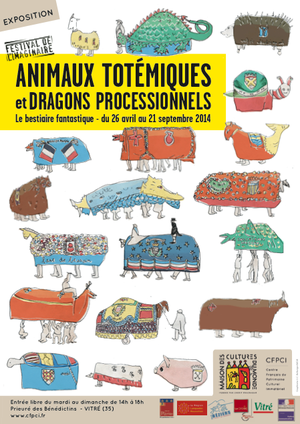
Affiche de l'exposition Animaux totémiques et dragons processionnels, du 26 avril au 21 septembre 2014, au Centre français du patrimoine culturel immatériel
La Maison des cultures du monde – Centre français du patrimoine culturel immatériel est une association loi de 1901 qui a pour but de favoriser les échanges et les dialogues entre les formes d’expression et les identités culturelles des peuples du monde ainsi que de promouvoir la diversité culturelle. Fondée en 1982 à l’inspiration de Chérif Khaznadar, elle est l'une des associations françaises référentes en matière de patrimoine culturel immatériel et offre une scène permanente aux formes traditionnelles du spectacle.